Kevin Sinfield

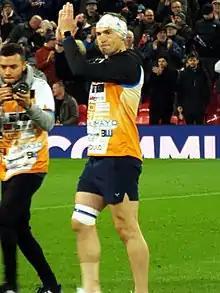
Sinfield at Old Trafford on 19 November 2022 at half-time of the 2021 Men's Rugby League World Cup final, upon completing his seven ultramarathons in seven days challenging for motor neurone disease awareness.

In November 2020, Sinfield announced that he would be running seven marathons in seven days to raise £77,777 for ex-Leeds teammate Rob Burrow, who had been diagnosed with motor neurone disease (MND) a year earlier, as well as the MND Association. He began his first marathon on 1 December with the fundraising target already exceeded, Sinfield described it as "completely overwhelming" that the target had been reached so quickly.